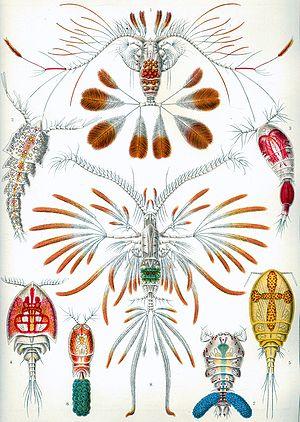
Les copépodes sont un groupe de petits crustacés, libres et parasites, vivant dans l'eau de mer et dans presque tous les habitats d'eau douce. En mer, ils forment la base du plancton et la nourriture des poissons. D'autres espèces sont benthiques, ou encore parasites.
Le terme neuston utilisé en limnologie et en océanographie désigne l'ensemble des organismes liés à la surface de l'eau, c'est-à-dire à l'interface eau-atmosphère.
Les Asterocheridae sont une famille de crustacés copépodes de l'ordre des Siphonostomatoida.